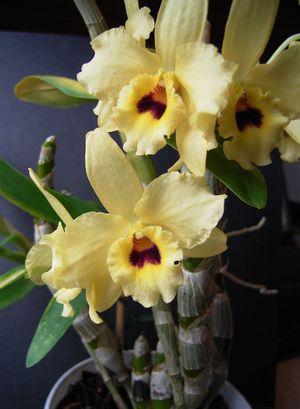
"Dendrobium nobile, aussi appelée ""orchidée bambou"", est une espèce de la famille des Orchidaceae originaire d'Asie. Le Dendrobium nobile est la fleur officielle de l'État indien du Sikkim.